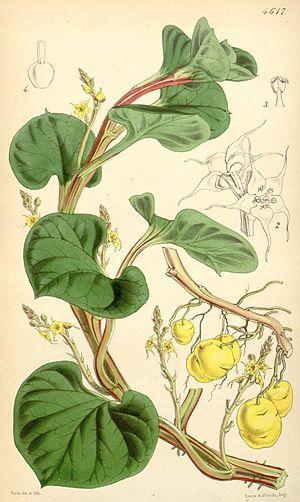
Ullucus tuberosus est une espèce de plantes d'Amérique du Sud originaire des Andes, les ullucos ou ulluques. Il s'agit de la seule espèce actuellement reconnue du genre Ullucus.